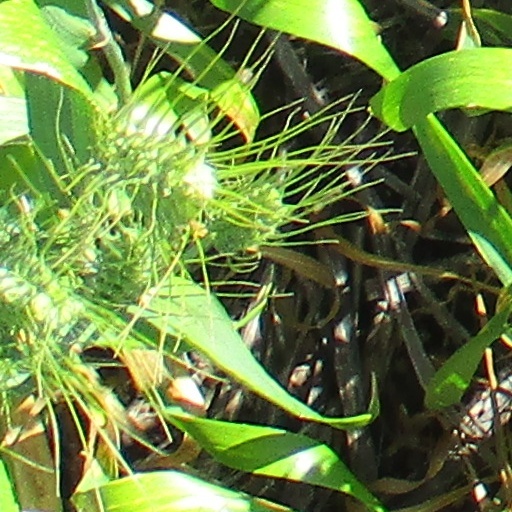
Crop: wheat